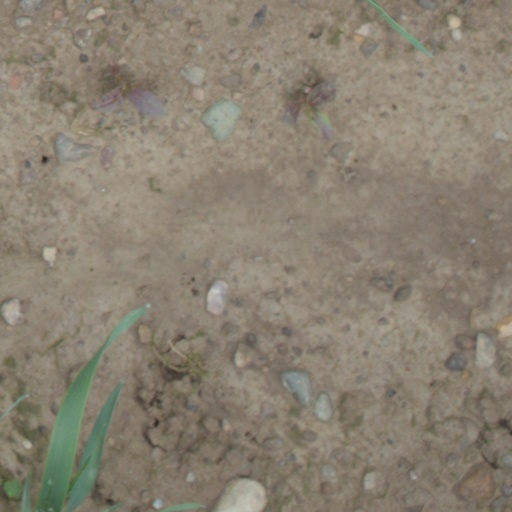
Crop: wheat